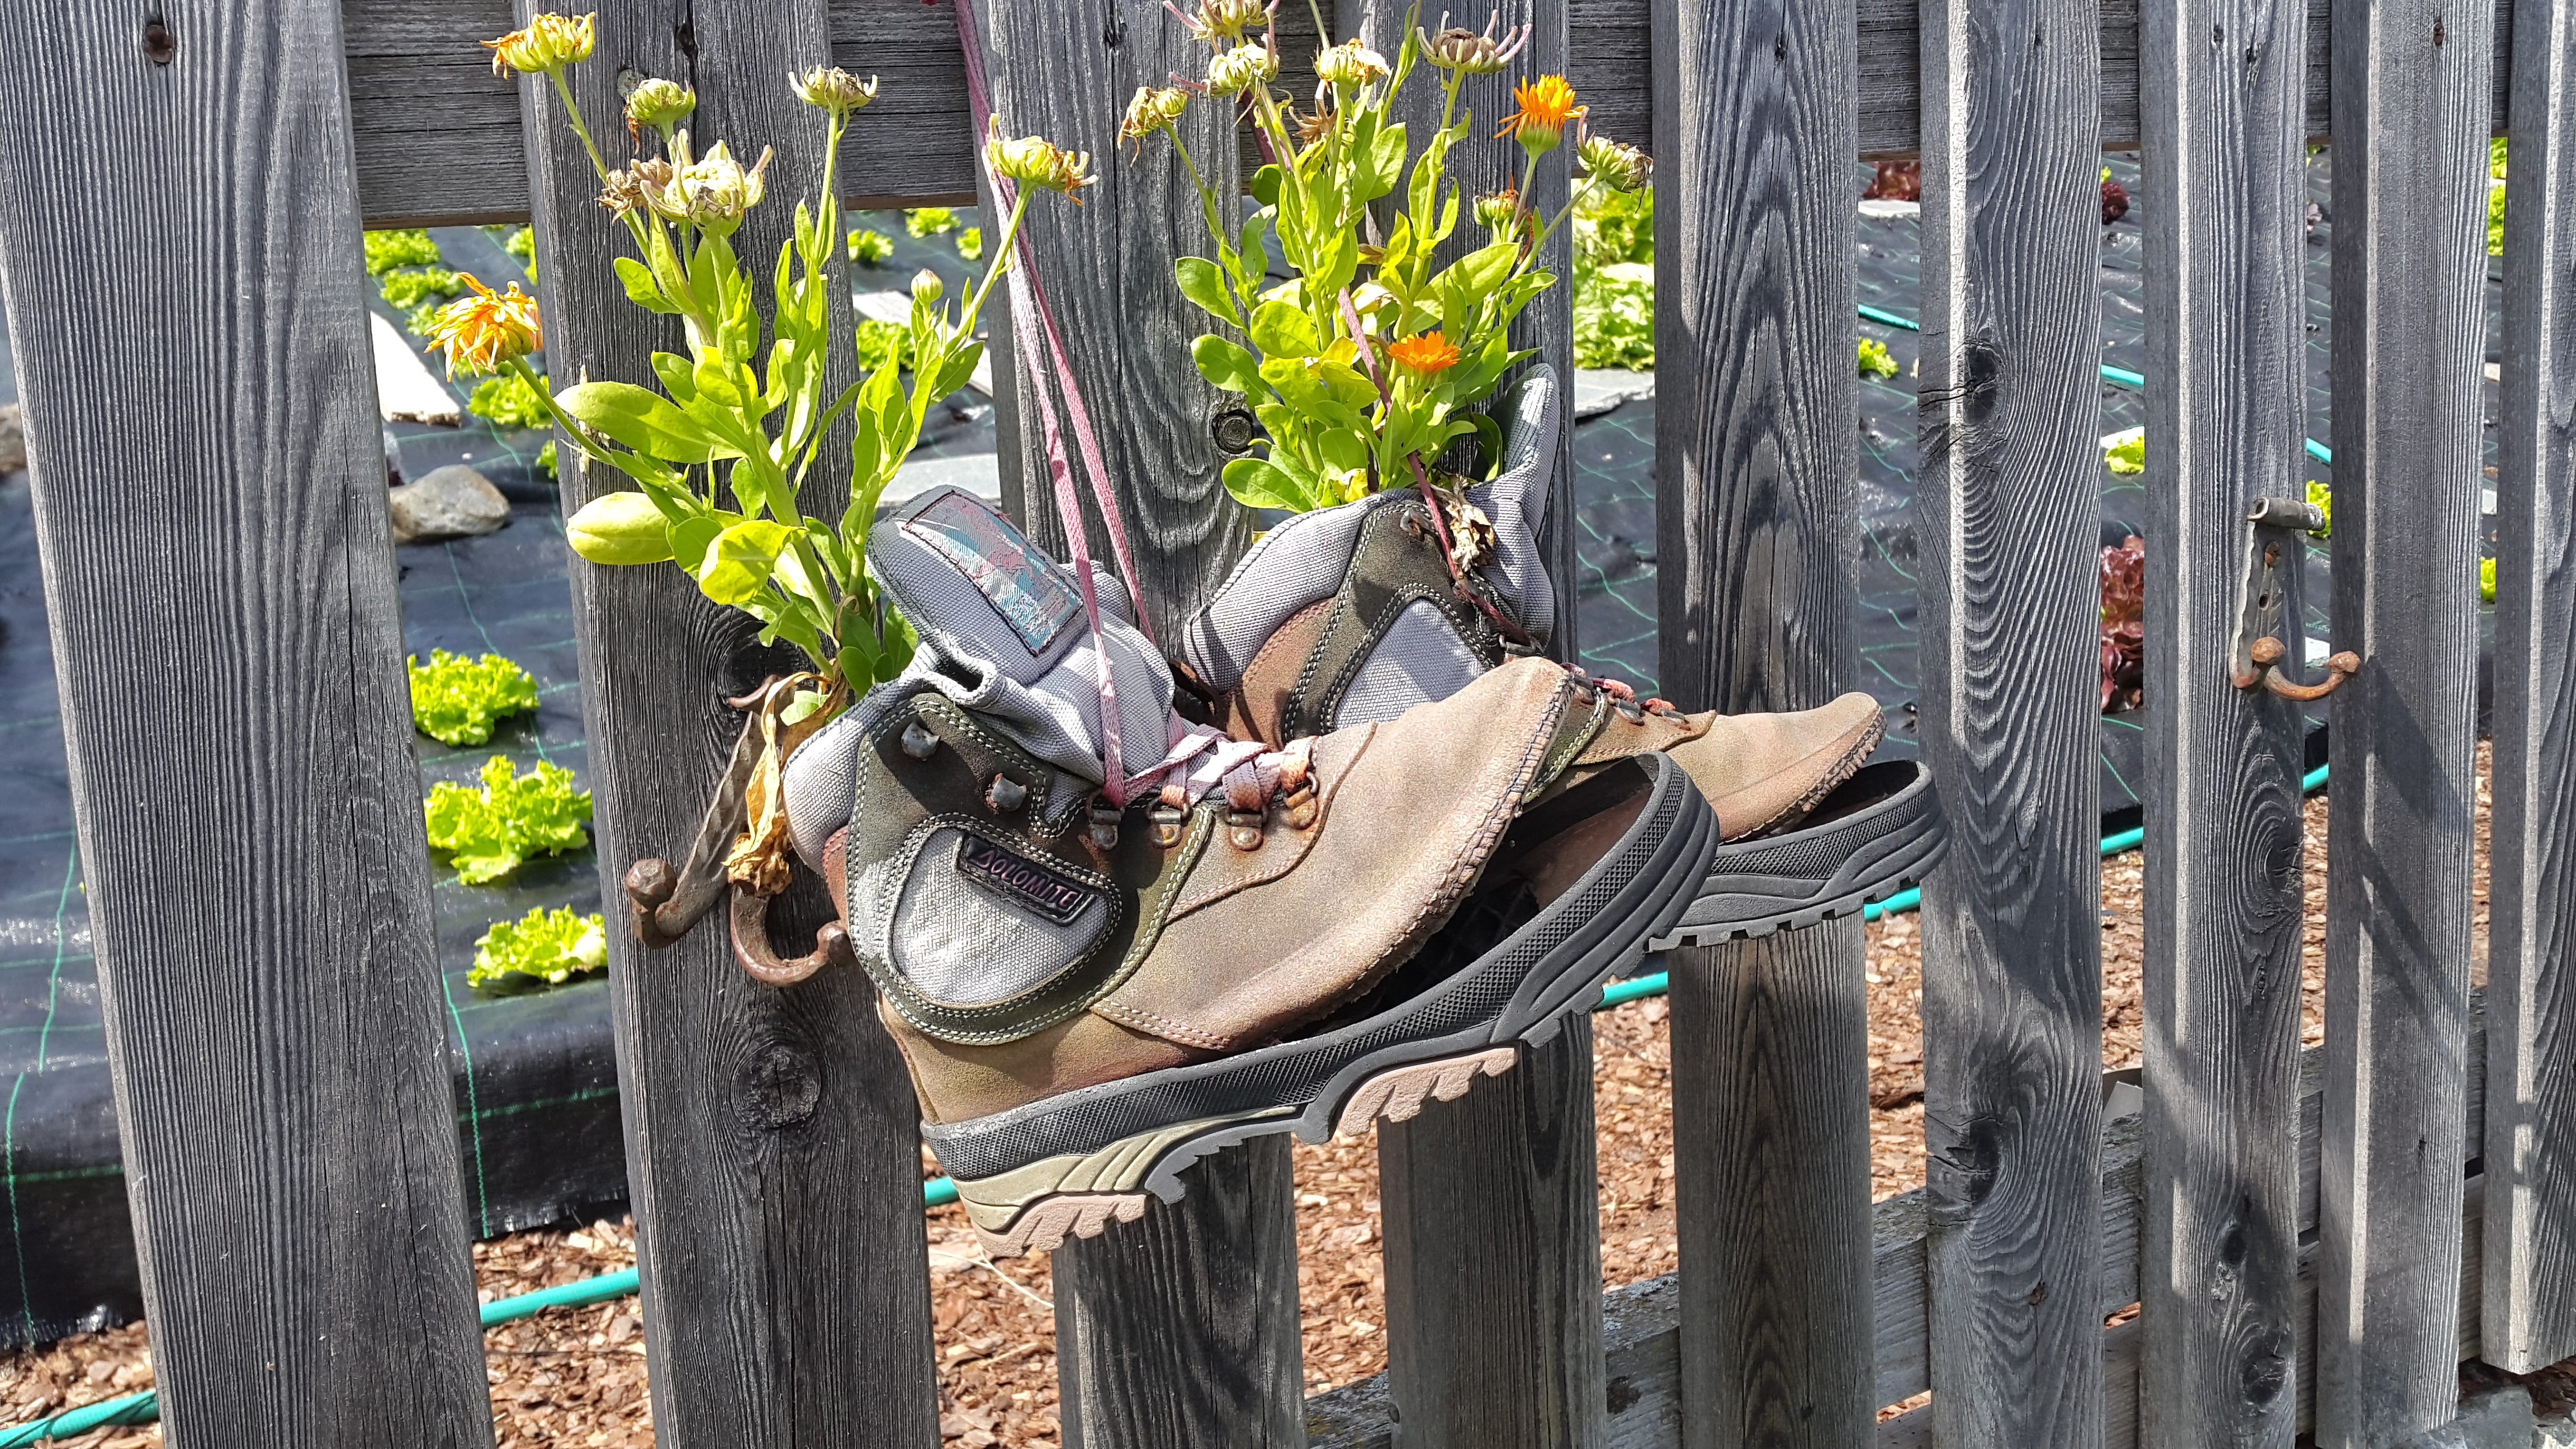
tree, hiking, flower, spring, park, broken, fencing, rest, shoes, tired